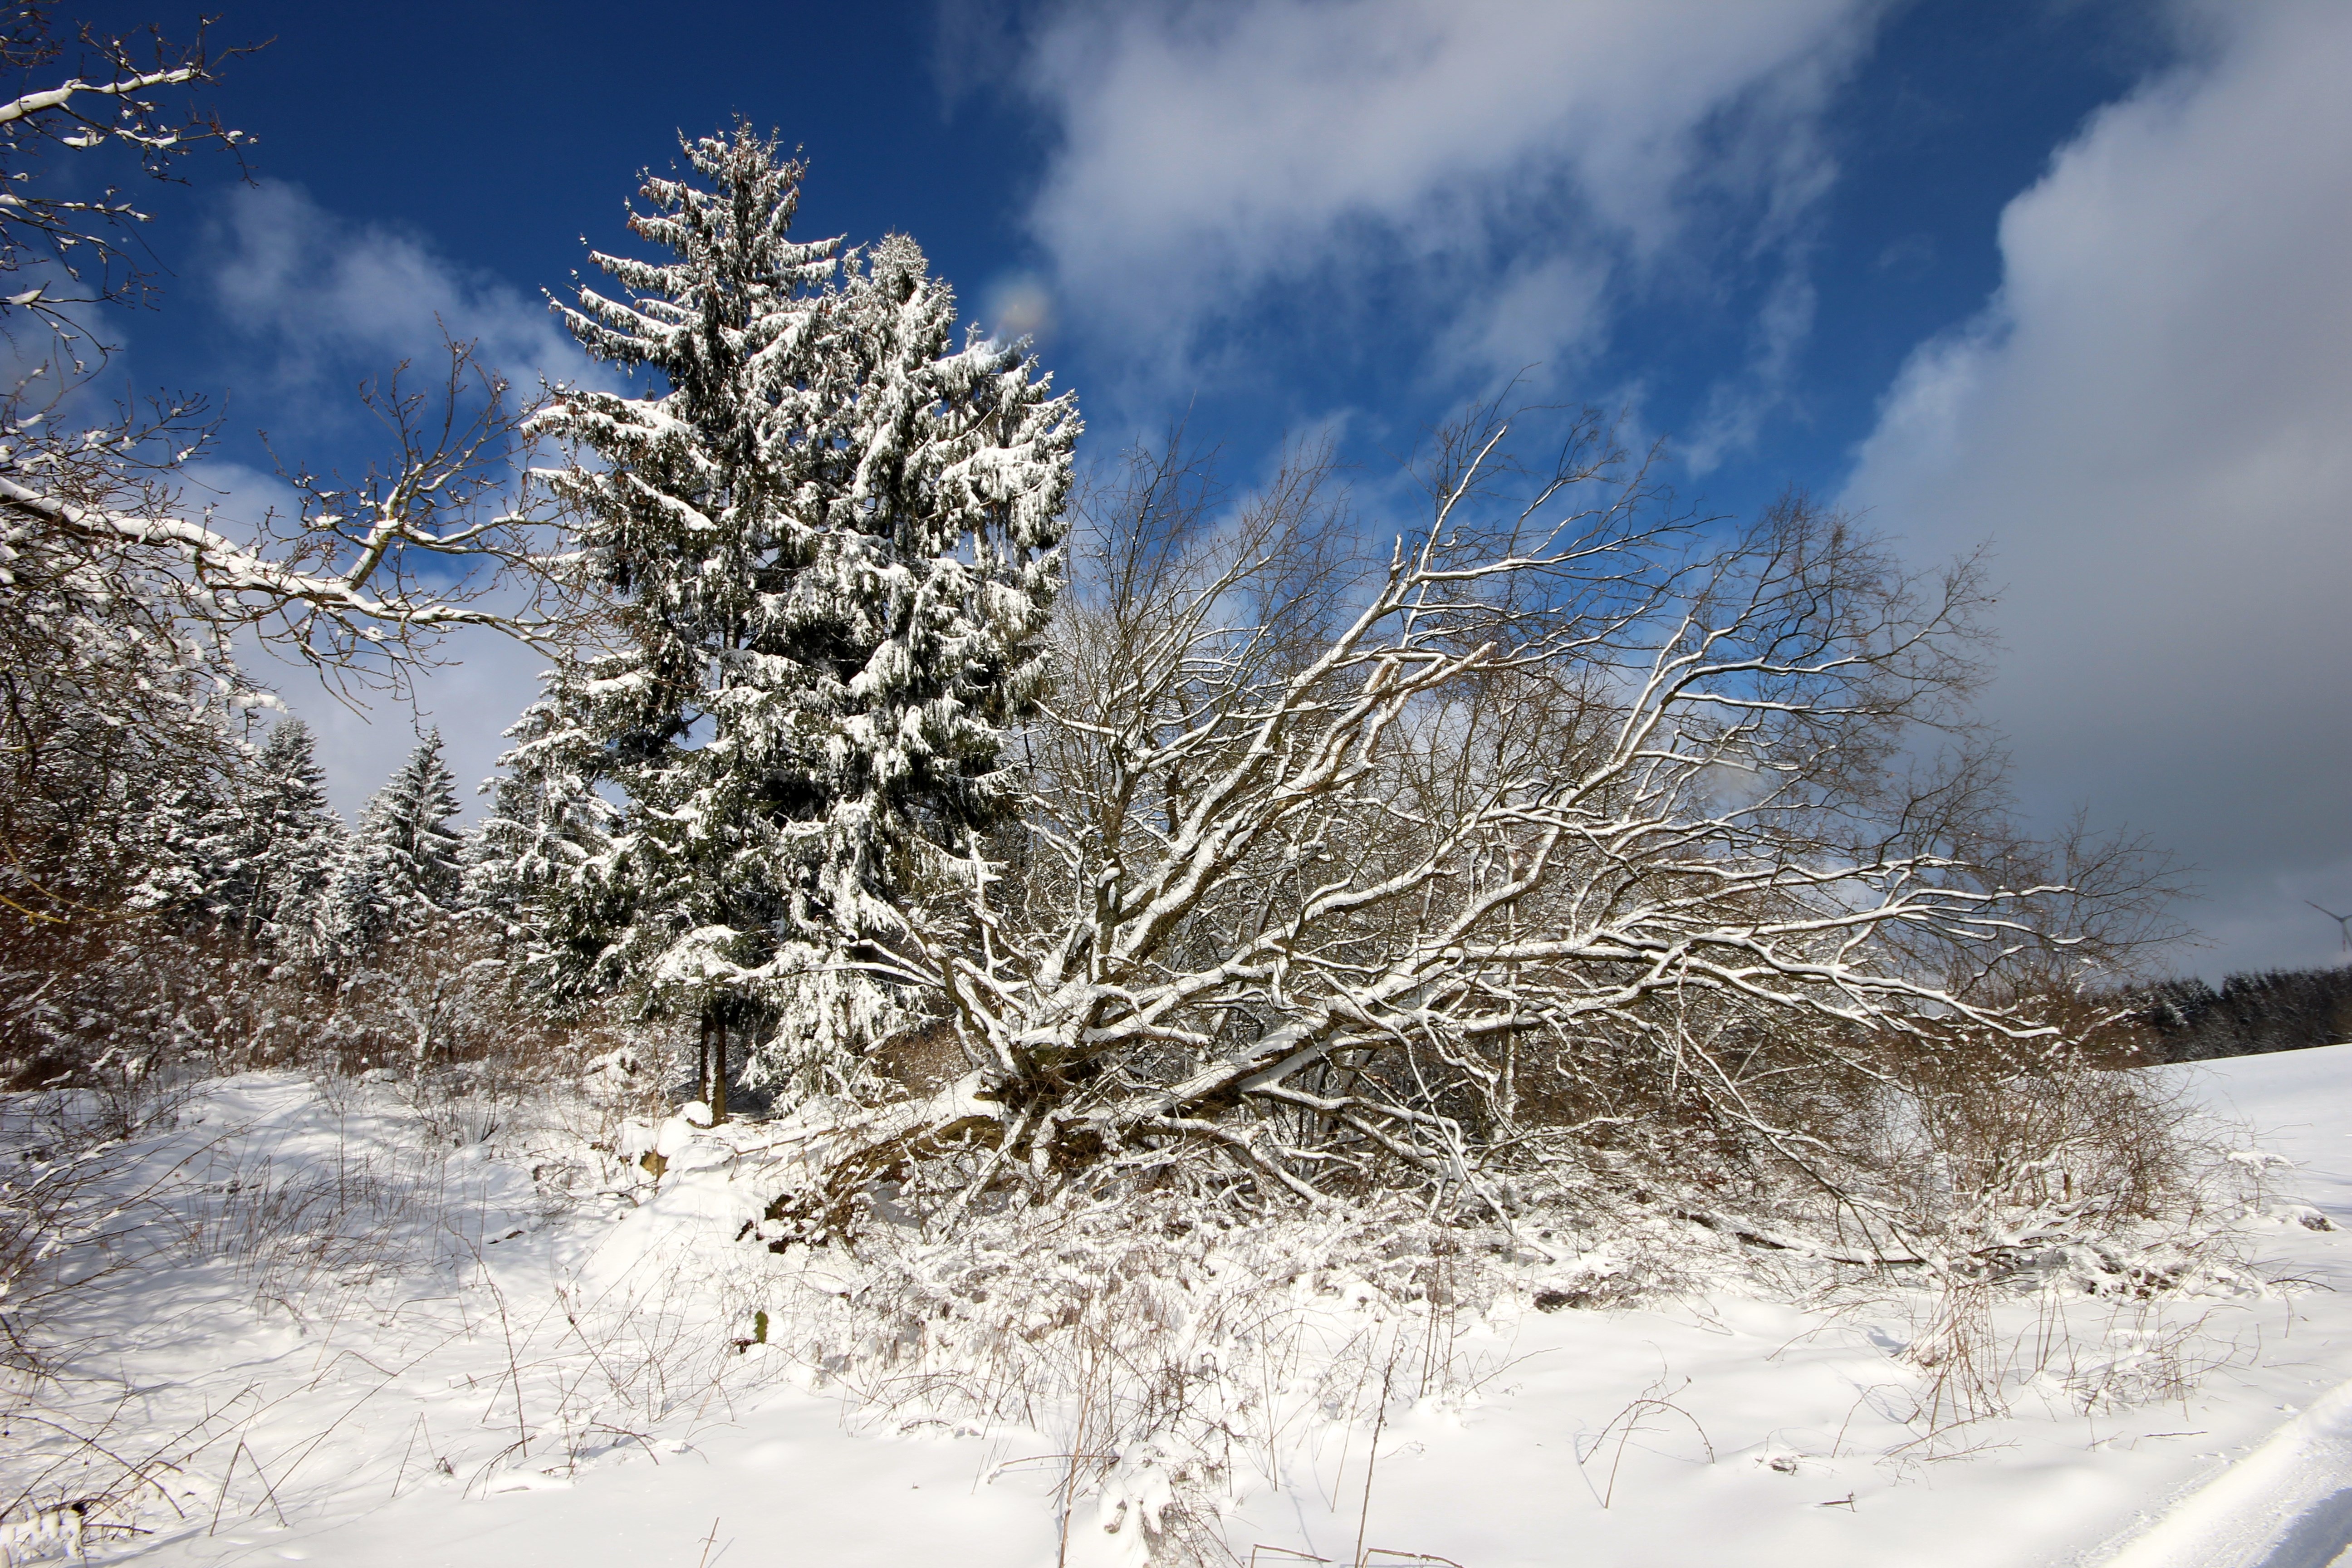
tree, nature, forest, branch, snow, cold, winter, plant, sunlight, frost, atmosphere, ice, weather, snowy, fir, season, fallen tree, spruce, wintry, winter forest, freezing, walk in the forest, winter's day, woody plant